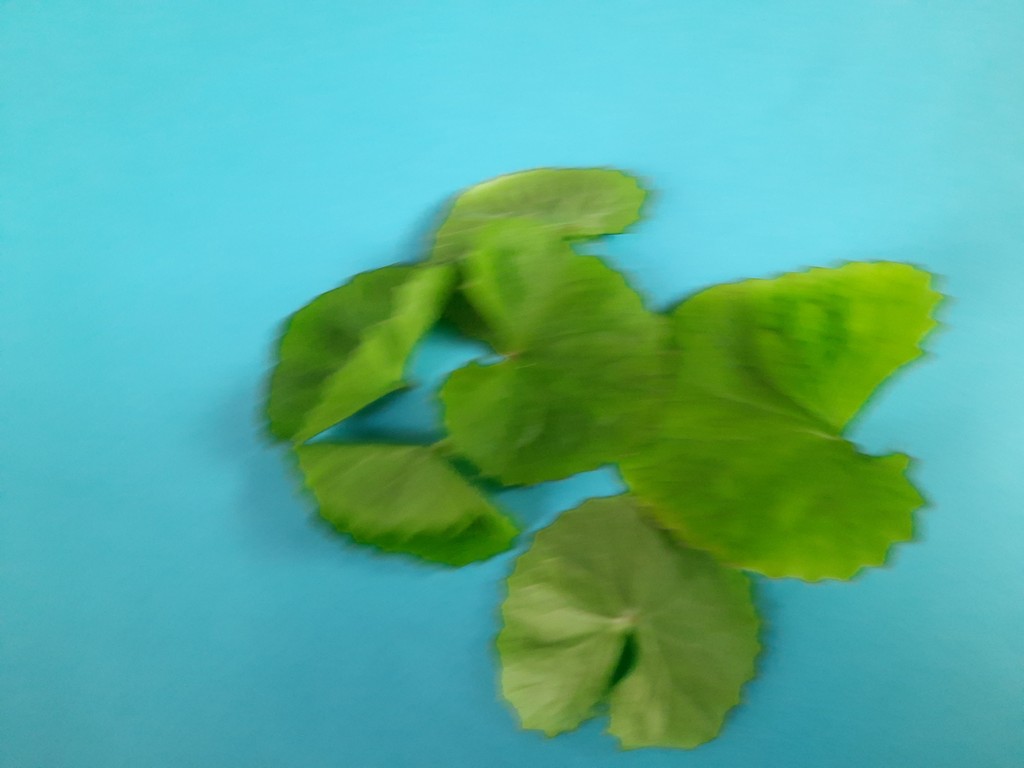
Label: Healthy